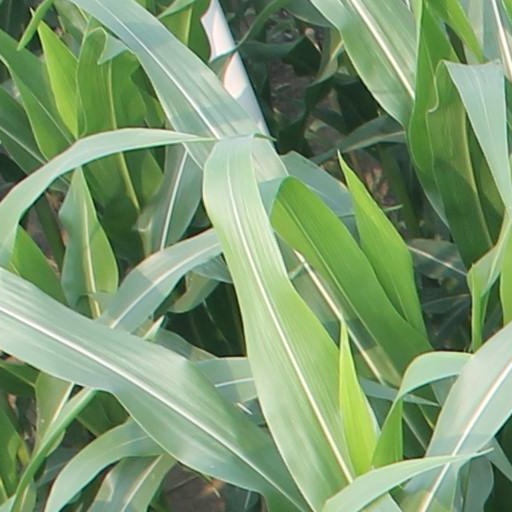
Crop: maize; corn